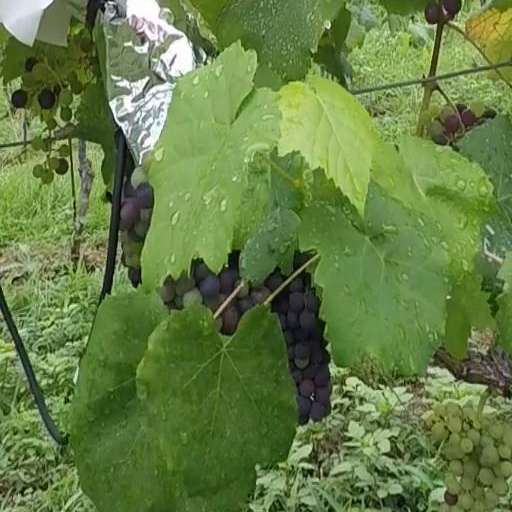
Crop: grape